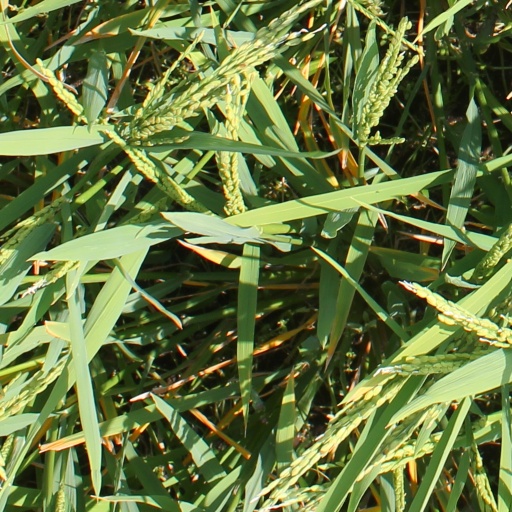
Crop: rice